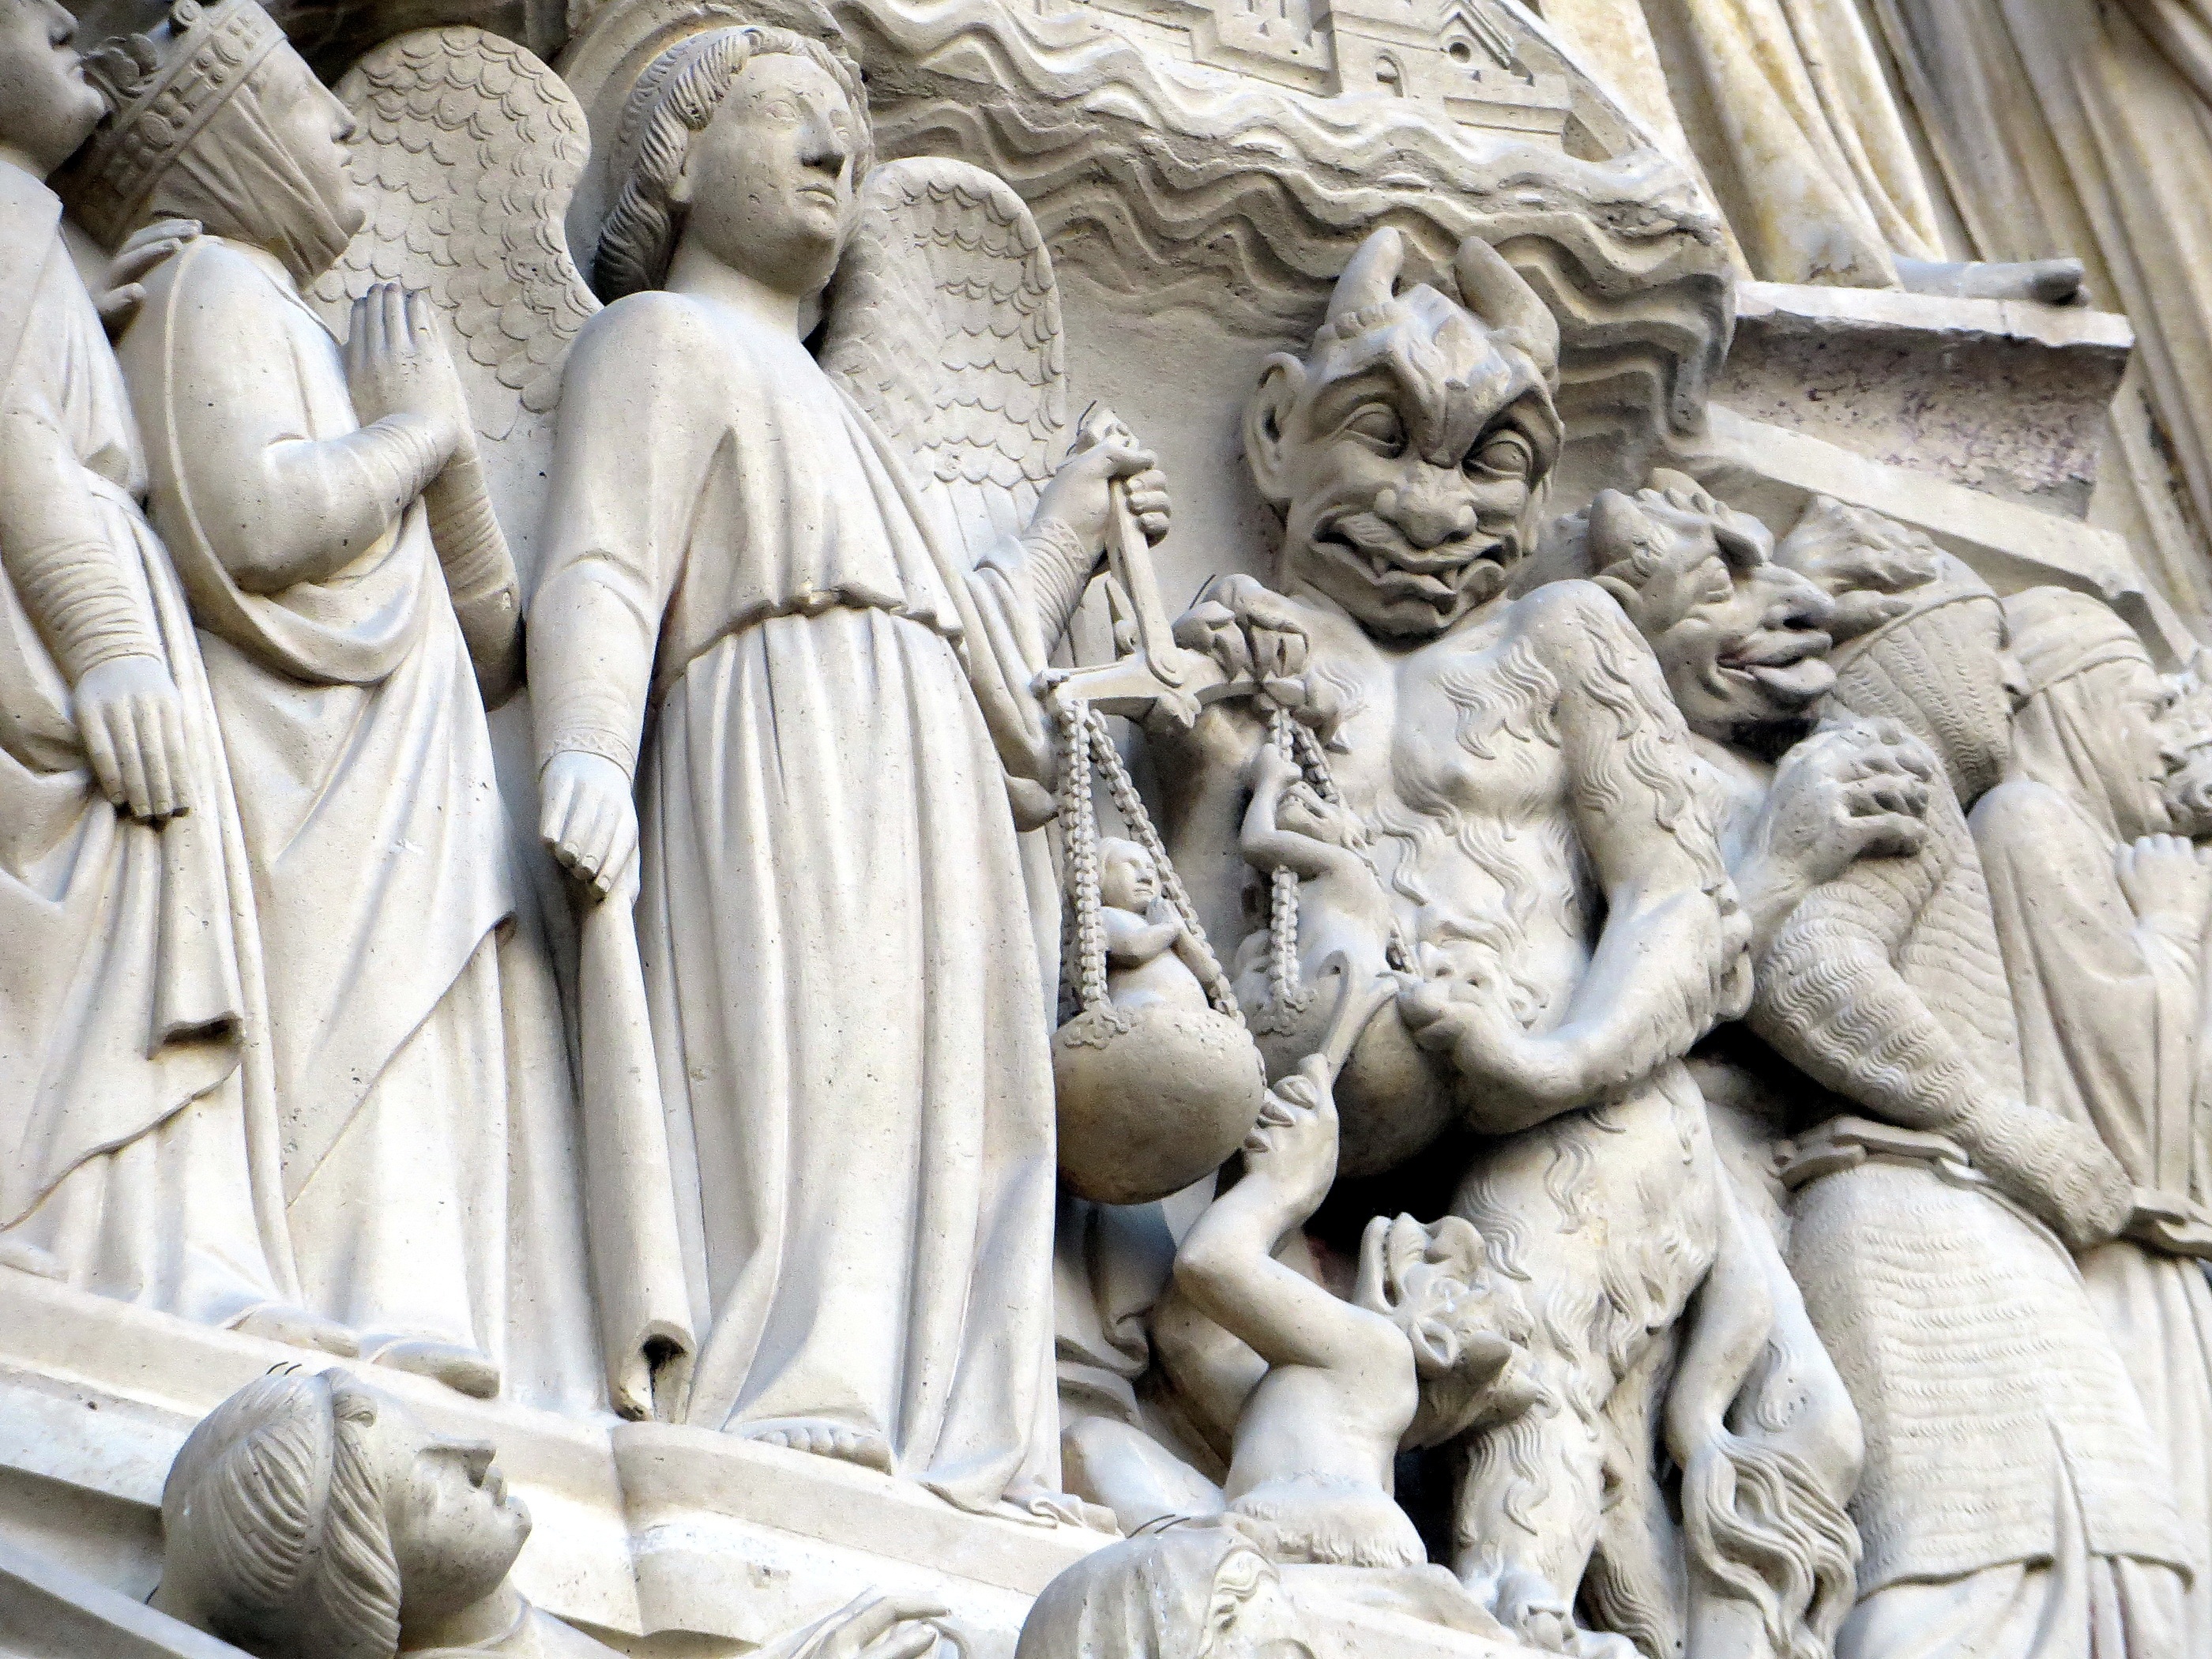
architecture, old, paris, stone, monument, france, statue, heaven, religion, landmark, facade, church, cathedral, christian, gothic, sculpture, catholic, angel, medieval, art, french, temple, faith, michael, hell, christianity, carving, devil, relief, archangel, mythology, redemption, ancient rome, catholicism, salvation, notre dame, stone carving, hindu temple, archangel michael, notre dame cathedral, good vs evil, heaven and hell, damnation, dogma, doctrine, ancient history, classical sculpture